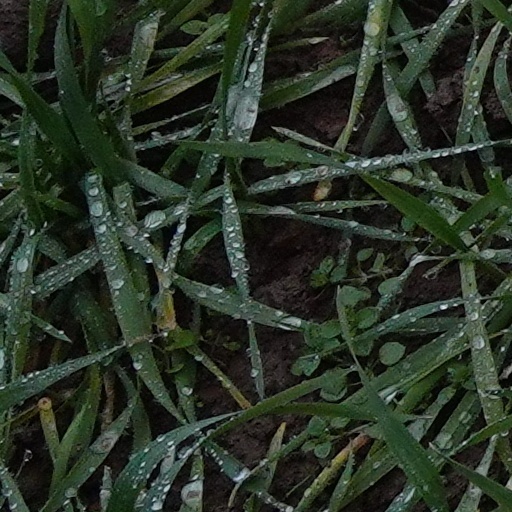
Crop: wheat